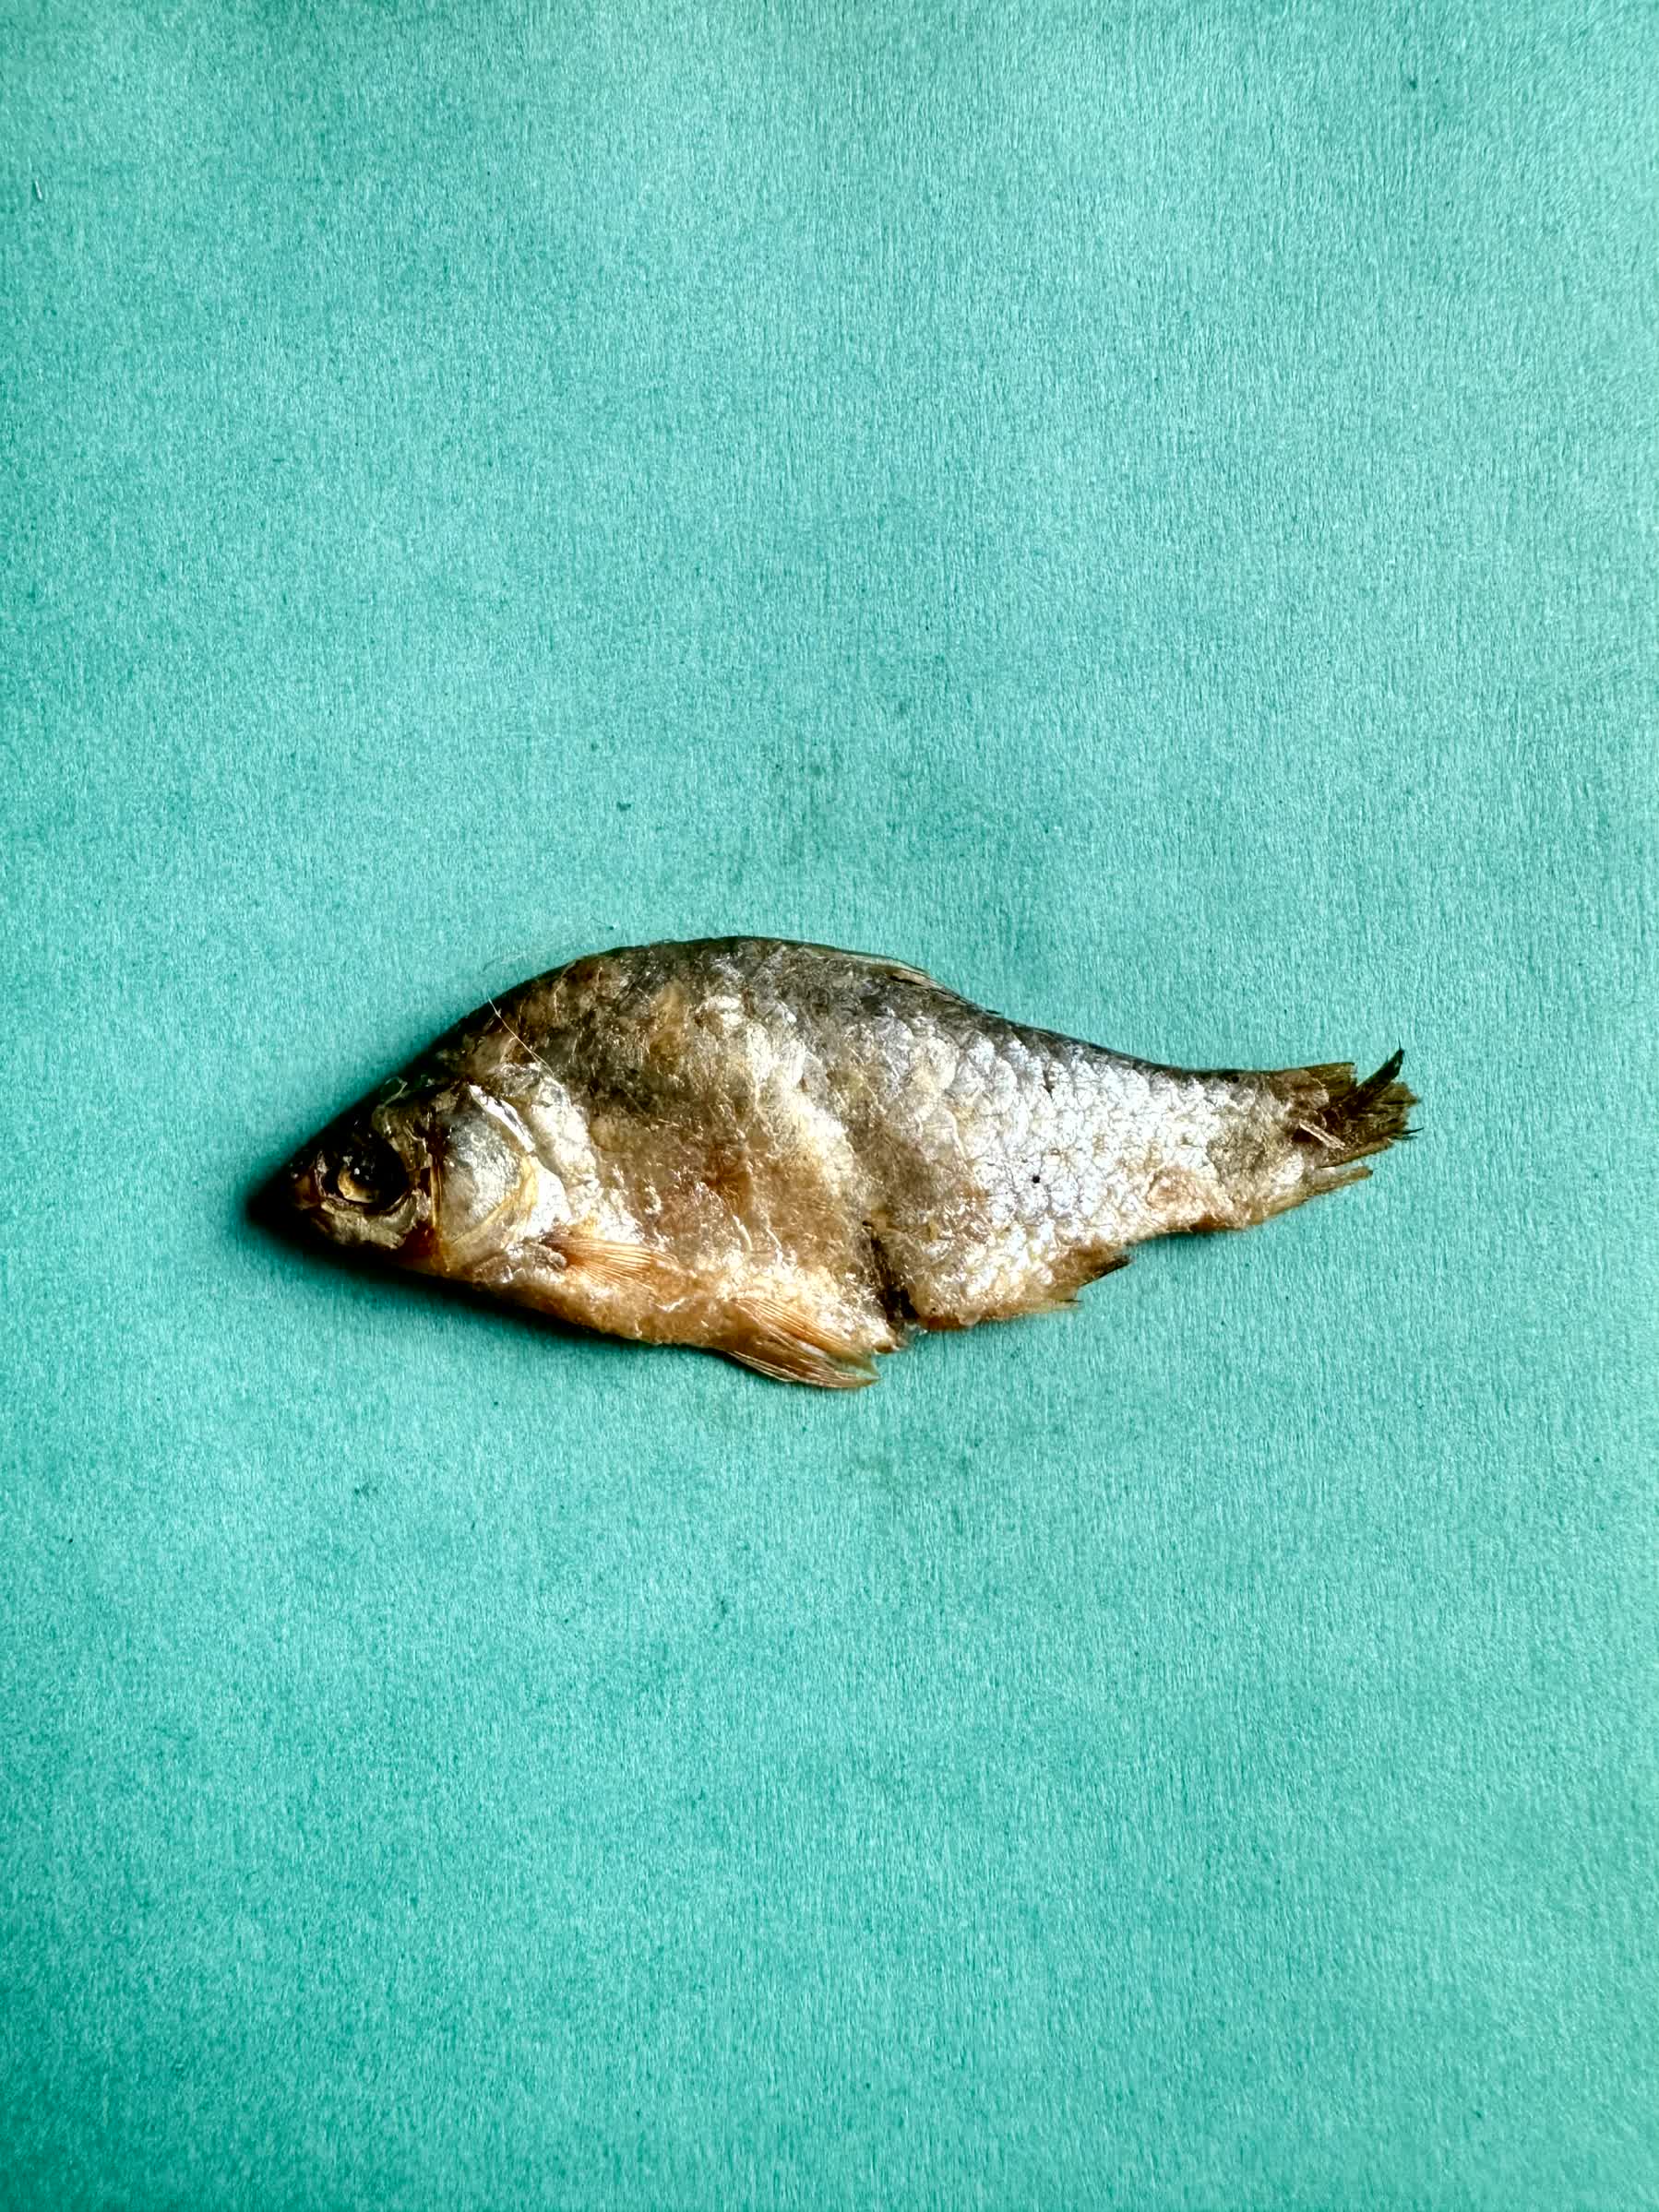
Species: puti chepa